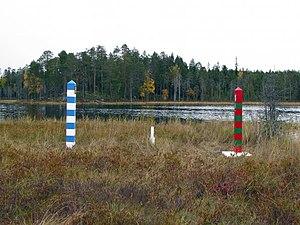
Virmajärvi est un petit lac à cheval sur la frontière russo-finlandaise entre la province de Finlande orientale et la République de Carélie. Il est situé à 19 kilomètres du village de Ilomantsi, ville la plus à l'est de la partie continentale de l'Union européenne. La petite île sur le lac de Virmajärvi est actuellement le point géographique le plus à l'est de la partie continentale de l'UE.